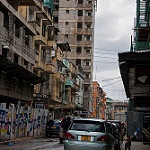
Scene: Outdoor